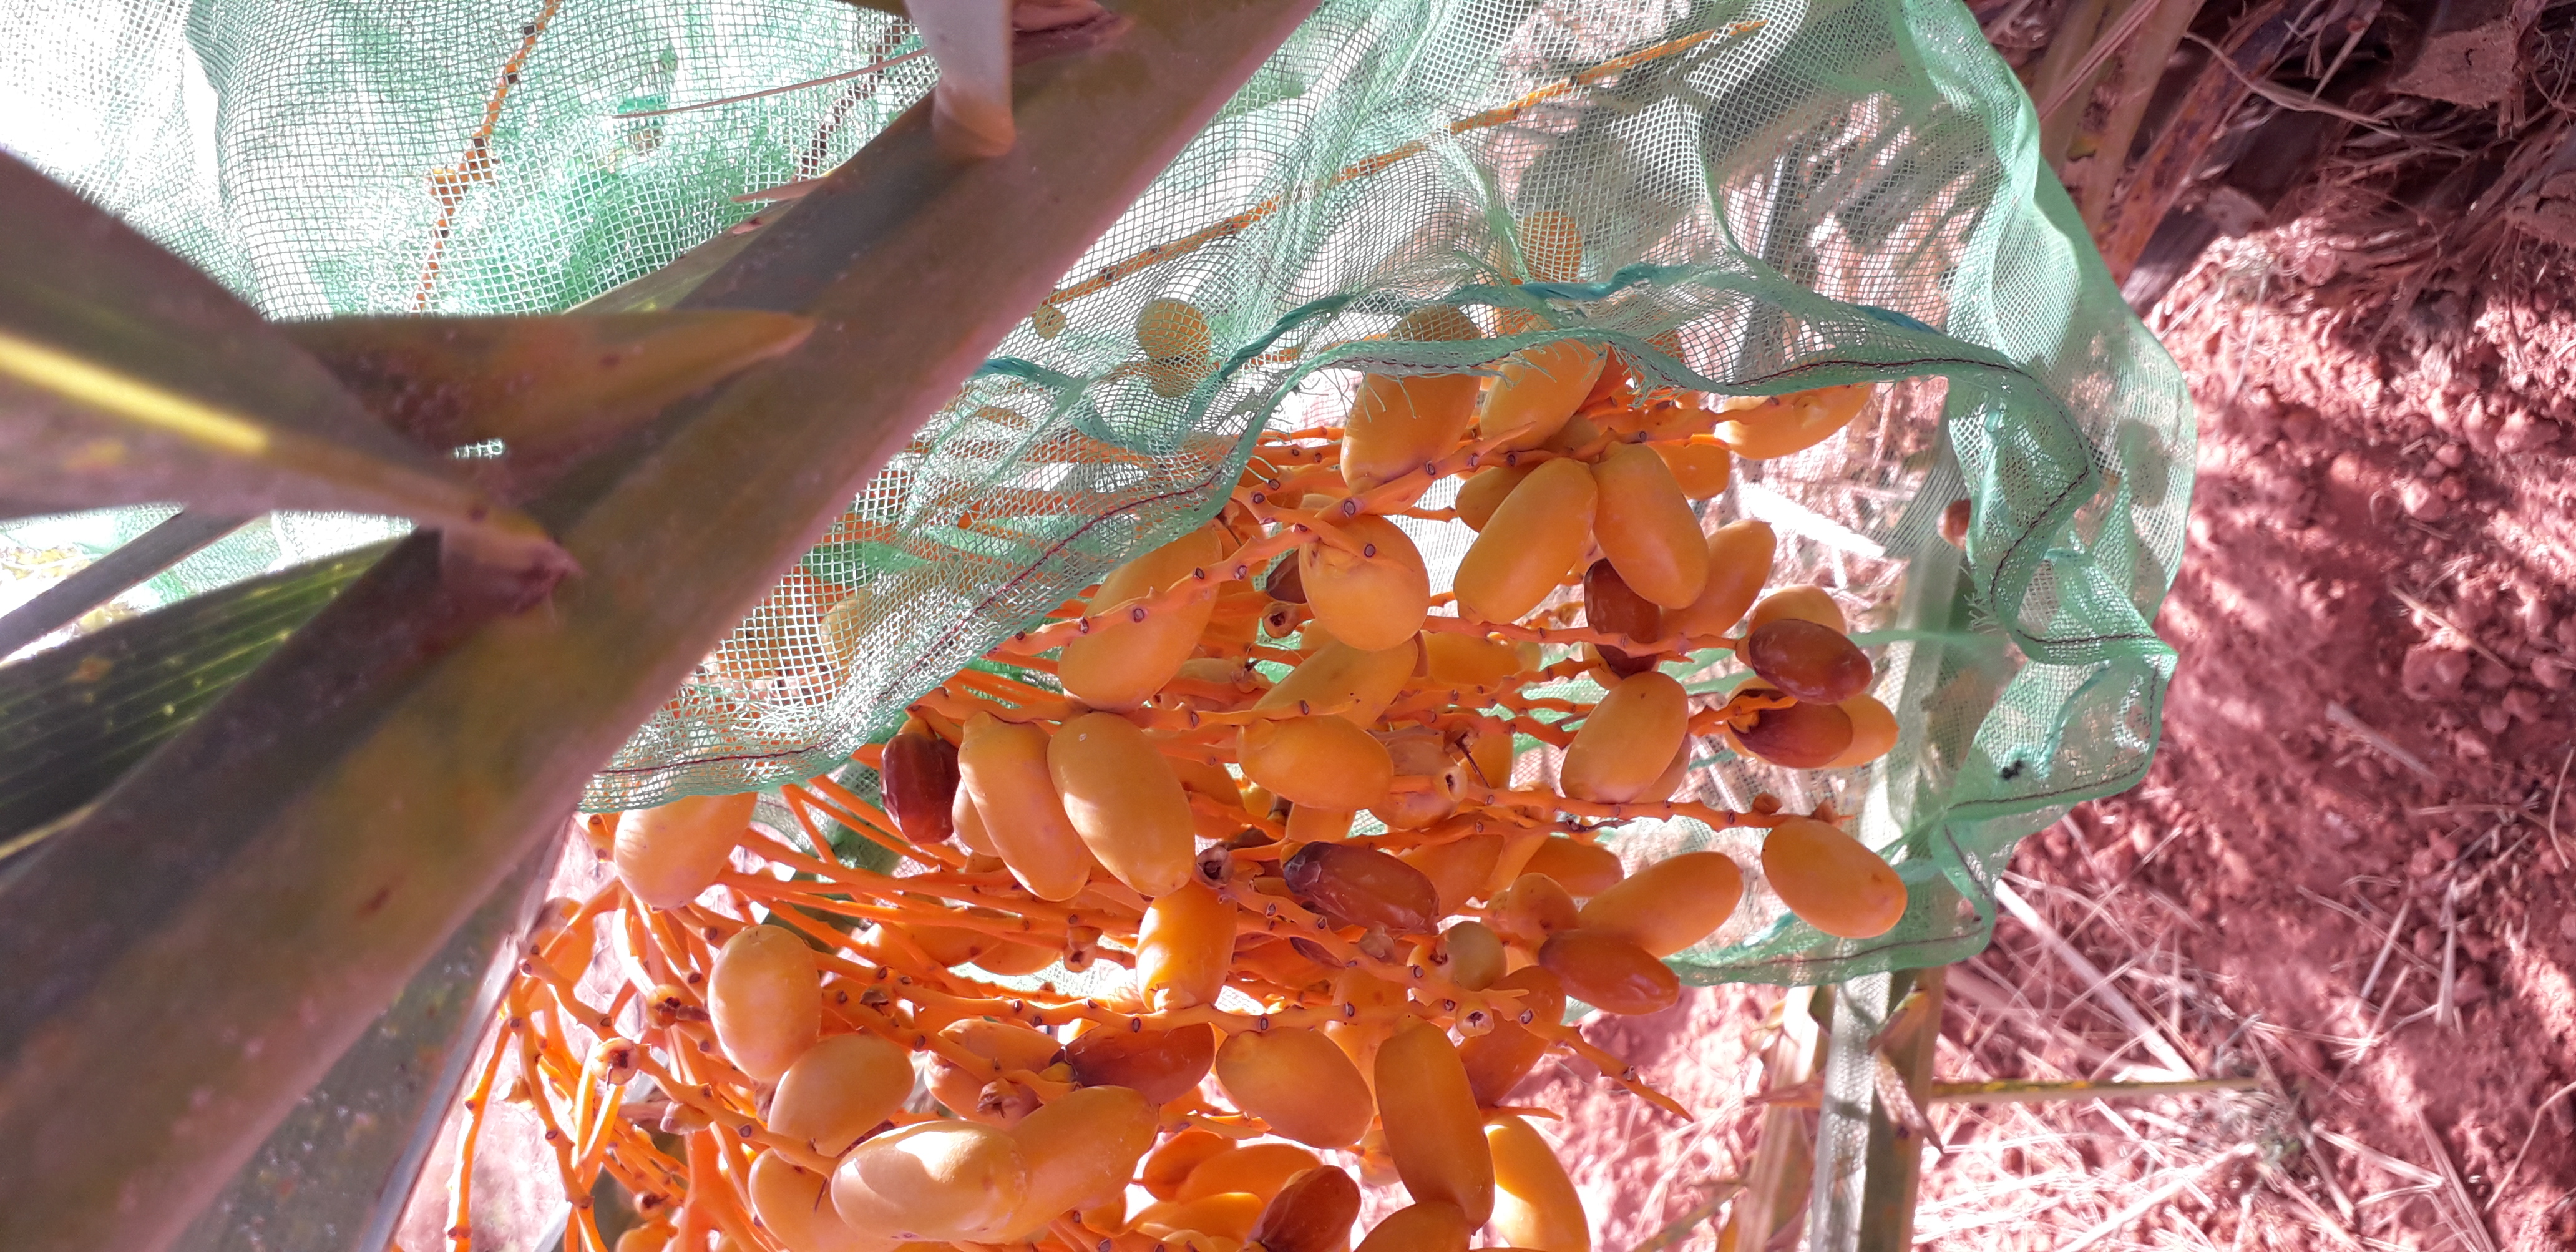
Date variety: kholt